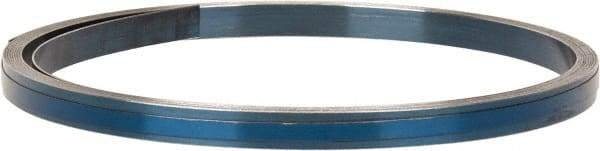
Value Collection - 0.025 Inch Thick x 5/16 Inch Wide x 34 Ft. Long, Spring Steel Coil - 1095 Blue Tempered Steel
Item #: 03343738 Brand: Value Collection Exact Tooling IR#: 04 Product Specifications Material Spring Steel Thickness (Decimal Inch) 0.0250 Width (Inch) 5/16 Length (Feet) 34 Material Specification 1095 Blue Tempered
Brand: Value Collection
Category: Hardware > Building Materials > Rebar & Remesh